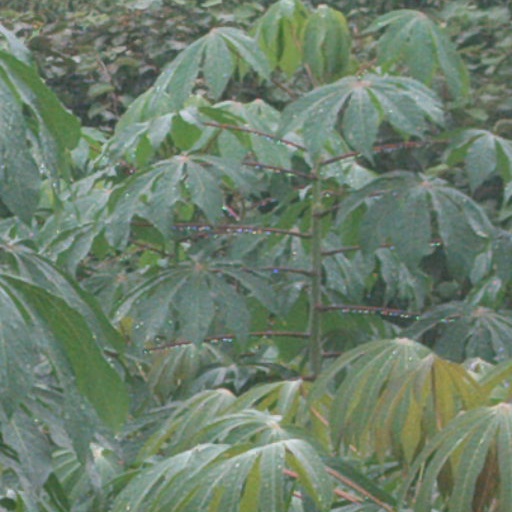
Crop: cassava